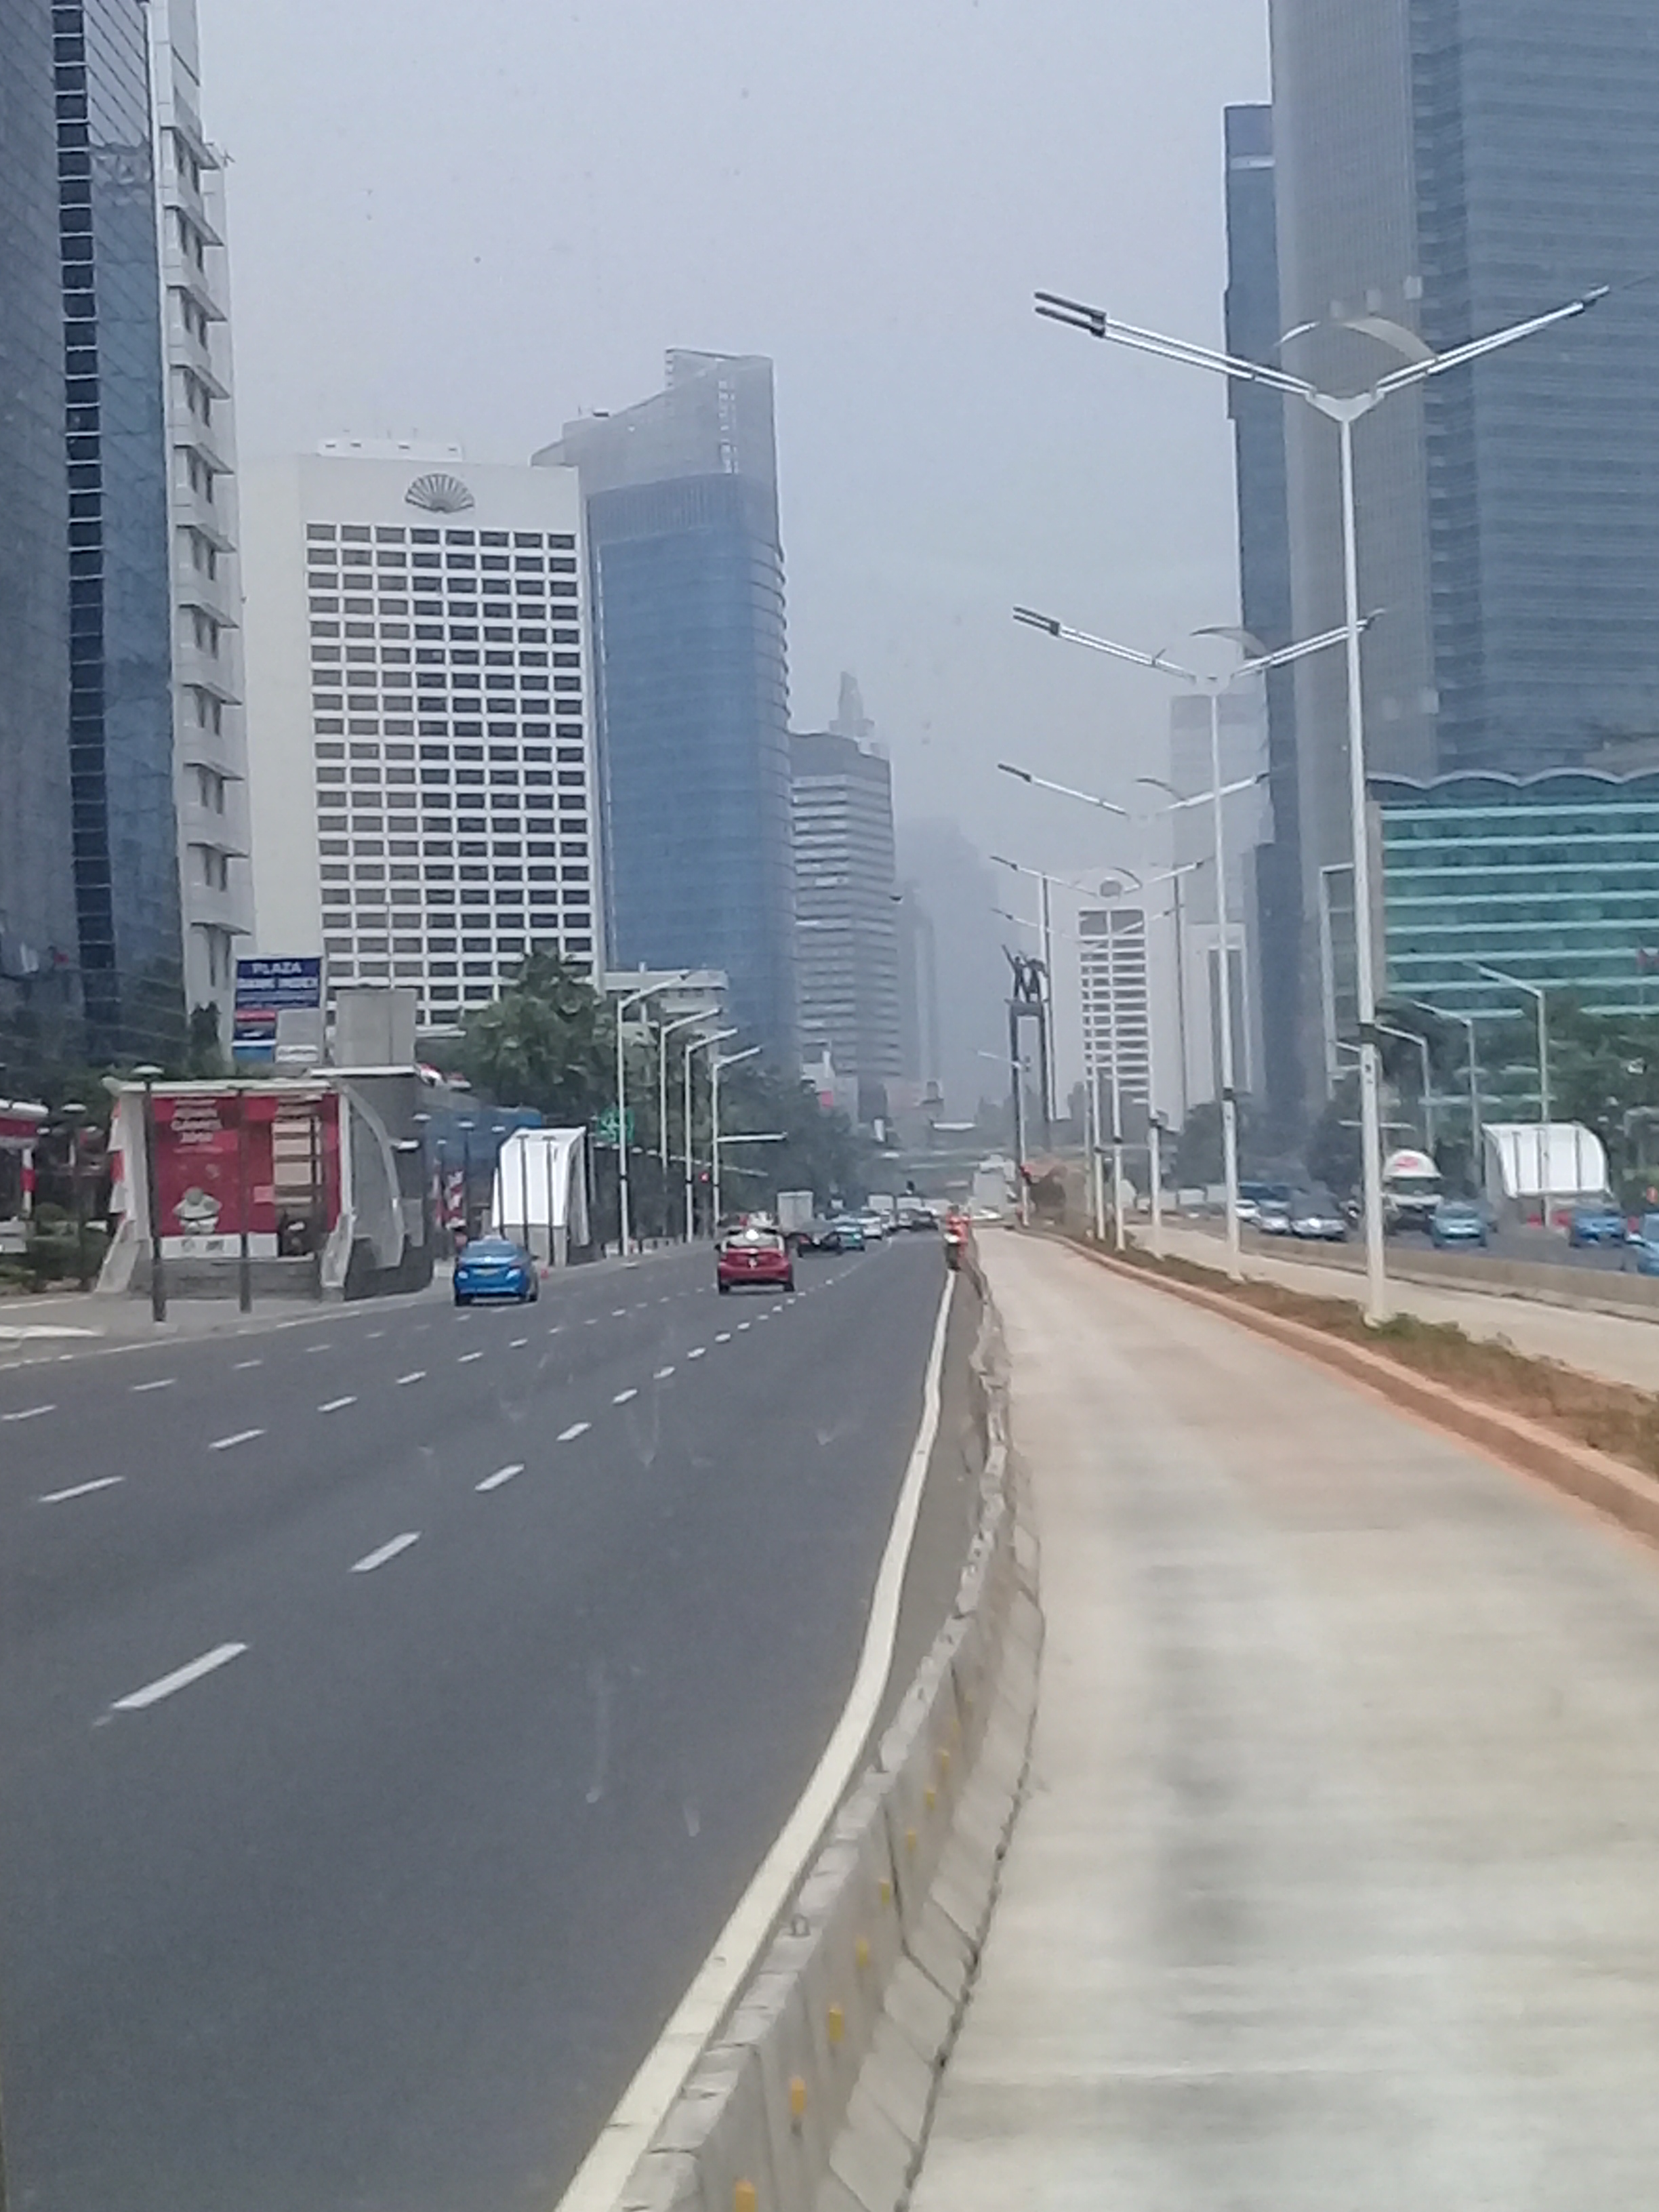
travel, traveller, jakarta, indonesia, metropolitan area, road, lane, urban area, infrastructure, city, mode of transport, transport, highway, metropolis, downtown, skyscraper, controlled access highway, asphalt, building, thoroughfare, sky, street, tower block, residential area, overpass, line, fixed link, road surface, skyway, skyline, car